Rob Van Dam

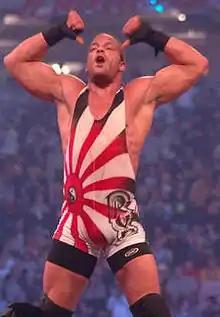
Van Dam during his ring entrance at WrestleMania 23

At SummerSlam on August 25, Van Dam won his third Intercontinental Championship by defeating Benoit in a rematch for the title. As Benoit brought the title to "SmackDown!" when he switched brands shortly after winning it, Van Dam brought the title back to "Raw". On the August 26 episode of "Raw", Van Dam won the Hardcore Championship for the fourth and final time after he defeated then-Hardcore Champion Tommy Dreamer in a championship unification hardcore match. As a result, the Hardcore Championship was deactivated upon being unified with the Intercontinental Championship. On the September 9 episode of "Raw", Van Dam became the number one contender to the World Heavyweight Championship by defeating Chris Jericho, Jeff Hardy, and Big Show in a fatal four-way elimination match.